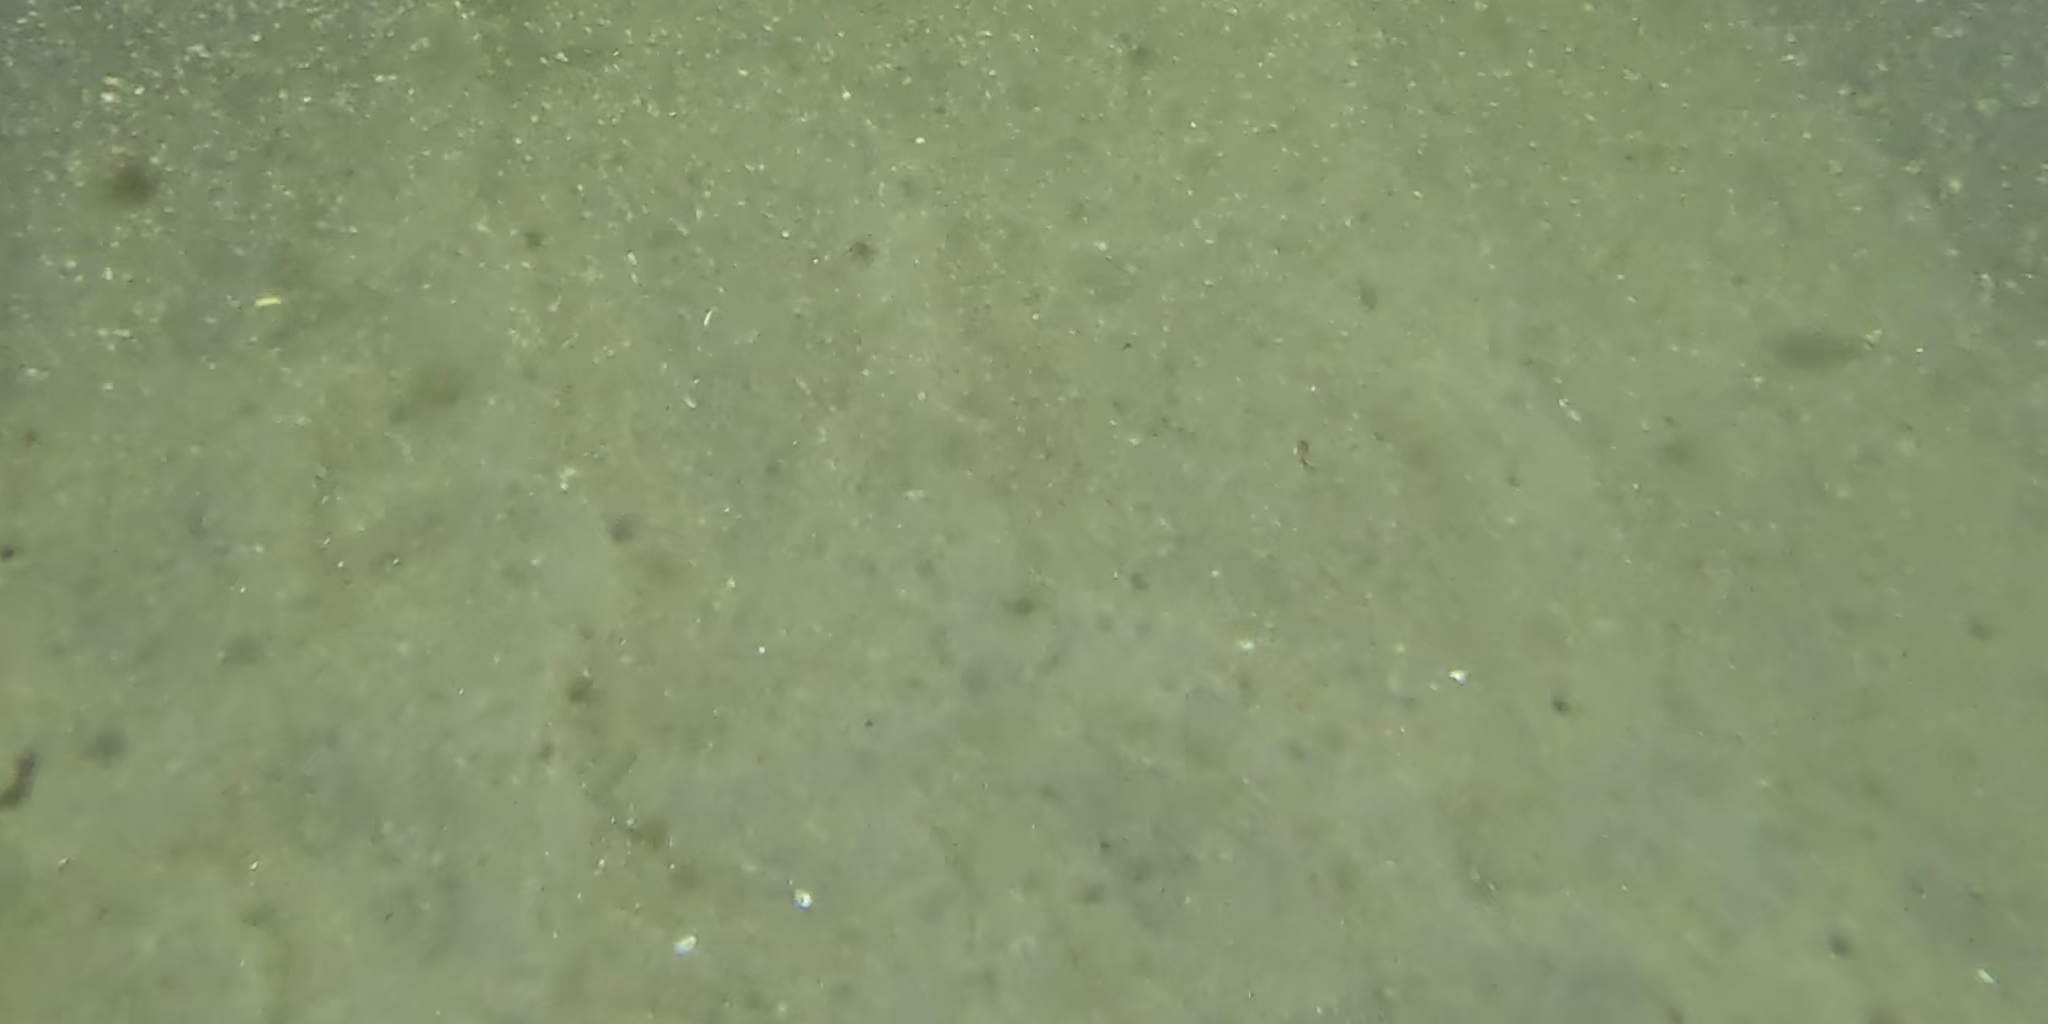
Seabed habitat: sand